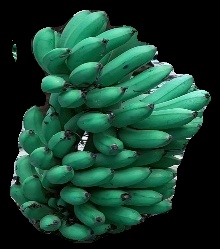
Variety: rasbale
Grade: grade1